Smallpox

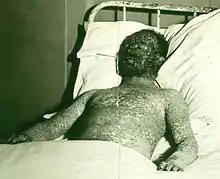
An unvaccinated person with probable hemorrhagic smallpox in a 1925 Milwaukee, Wisconsin epidemic. He later died of the disease.

The early or fulminant form of hemorrhagic smallpox (referred to as "purpura variolosa") begins with a prodromal phase characterized by a high fever, severe headache, and abdominal pain. The skin becomes dusky and erythematous, and this is rapidly followed by the development of petechiae and bleeding in the skin, conjunctiva and mucous membranes. Death often occurs suddenly between the fifth and seventh days of illness, when only a few insignificant skin lesions are present. Some people survive a few days longer, during which time the skin detaches and fluid accumulates under it, rupturing at the slightest injury. People are usually conscious until death or shortly before. Autopsy reveals petechiae and bleeding in the spleen, kidney, serous membranes, skeletal muscles, pericardium, liver, gonads and bladder. Historically, this condition was frequently misdiagnosed, with the correct diagnosis made only at autopsy. This form is more likely to occur in pregnant women than in the general population (approximately 16% of cases in unvaccinated pregnant women were early hemorrhagic smallpox, versus roughly 1% in nonpregnant women and adult males). The case fatality rate of early hemorrhagic smallpox approaches 100%.